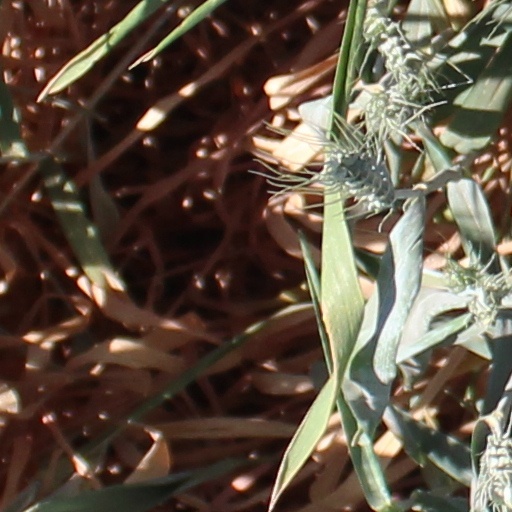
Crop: wheat